Omar Khan (military)

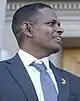
Khan in 2023

Omar Khan (born 1971 or 1972) is a Guyanese military officer, currently serving as the chief (brigadier general) of the Guyana Defence Force (GDF) since April 2023. He also served twice as chief of the intelligence service of Guyana.